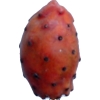
Label: cactus_fruit_red